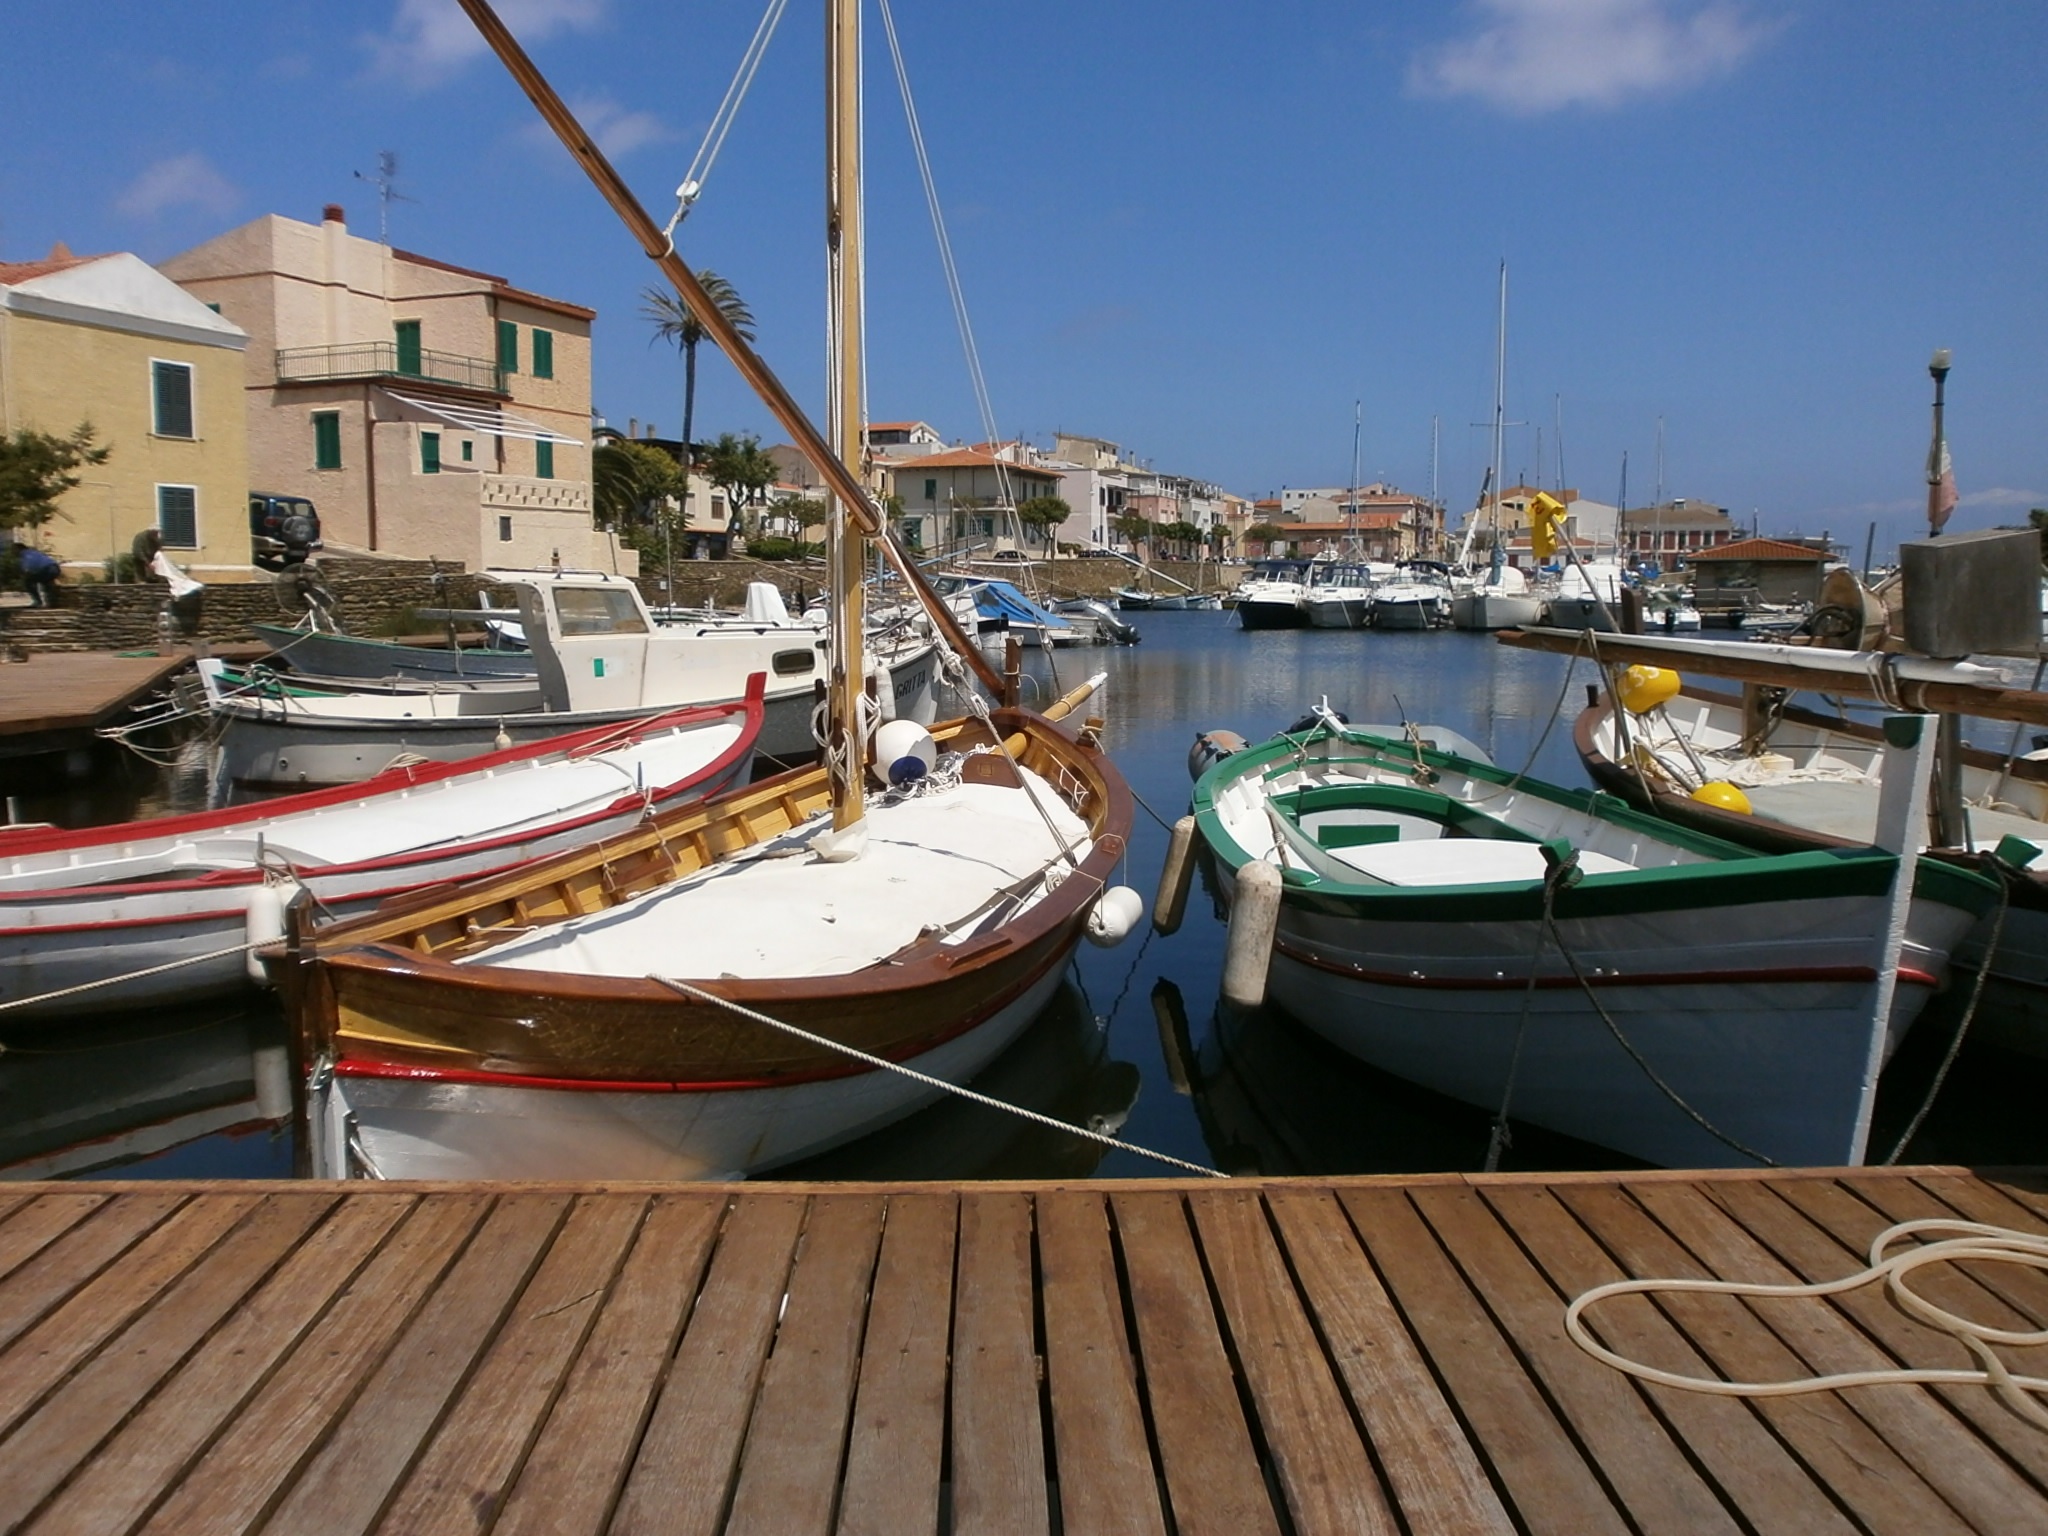
sea, dock, boat, pier, ship, summer, vacation, vehicle, mast, yacht, holiday, harbor, harbour, marina, port, sailboat, waterway, boats, watercraft, pumps, watercraft rowing, stintino